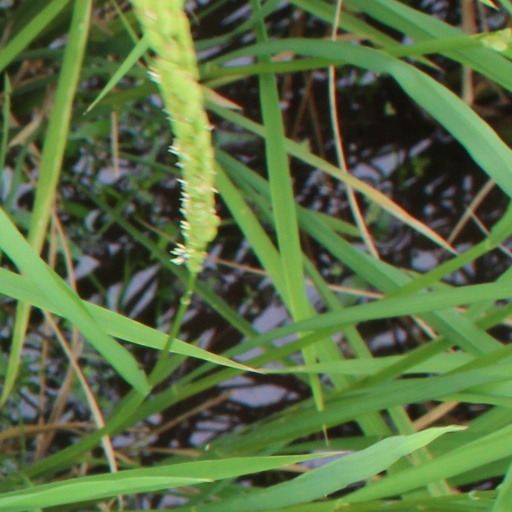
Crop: rice